YWCA Building (Fresno, California)

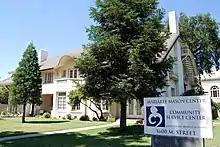
English arts and crafts house

In addition to the residential building, the YWCA built a more public building downtown. Morgan also designed this YWCA Recreation Center on Toulumne Street which opened in 1923. But, in 1933, that the center closed due to the financial hardship of the Great Depression. It later served as an early home of the Pacific Bible Institute and, after extensive remodeling in 1965, became the Garden Court office building. In 1950 the organization purchased an adjacent house on M Street, turning it into the YWCA Activity Unit to serve a similar purpose as the earlier center.